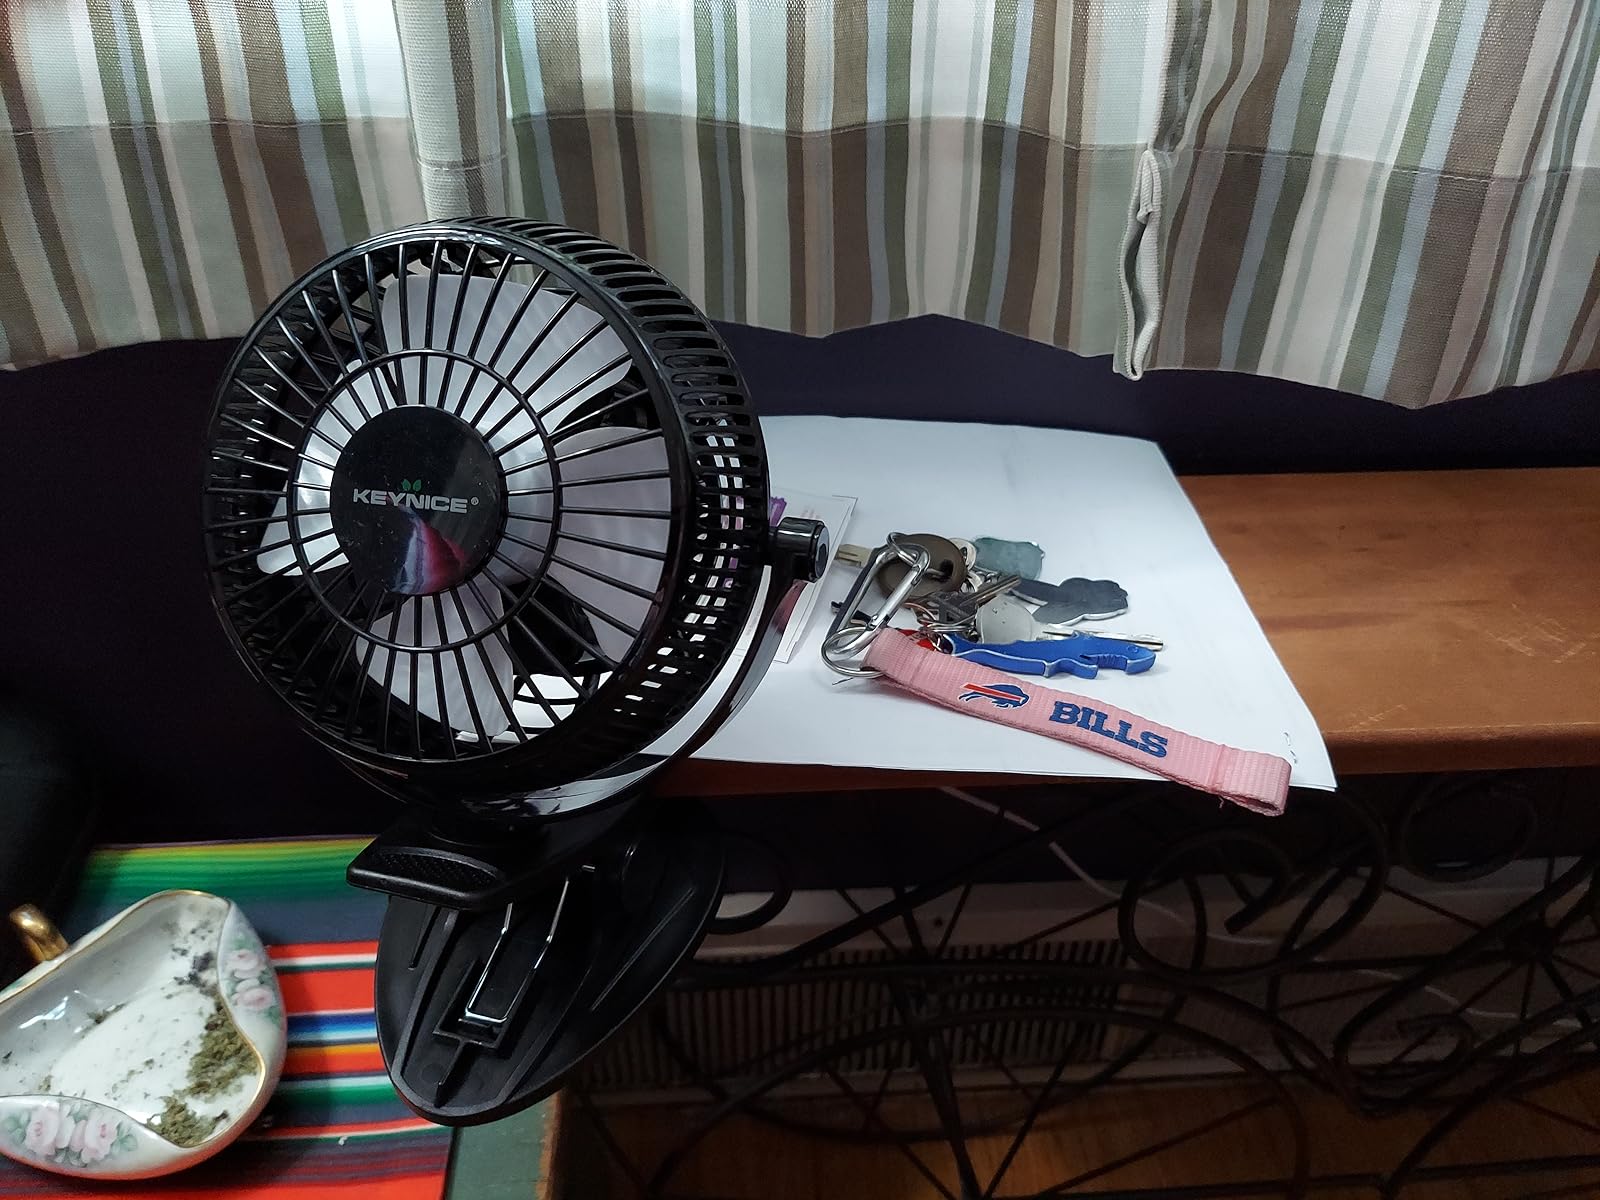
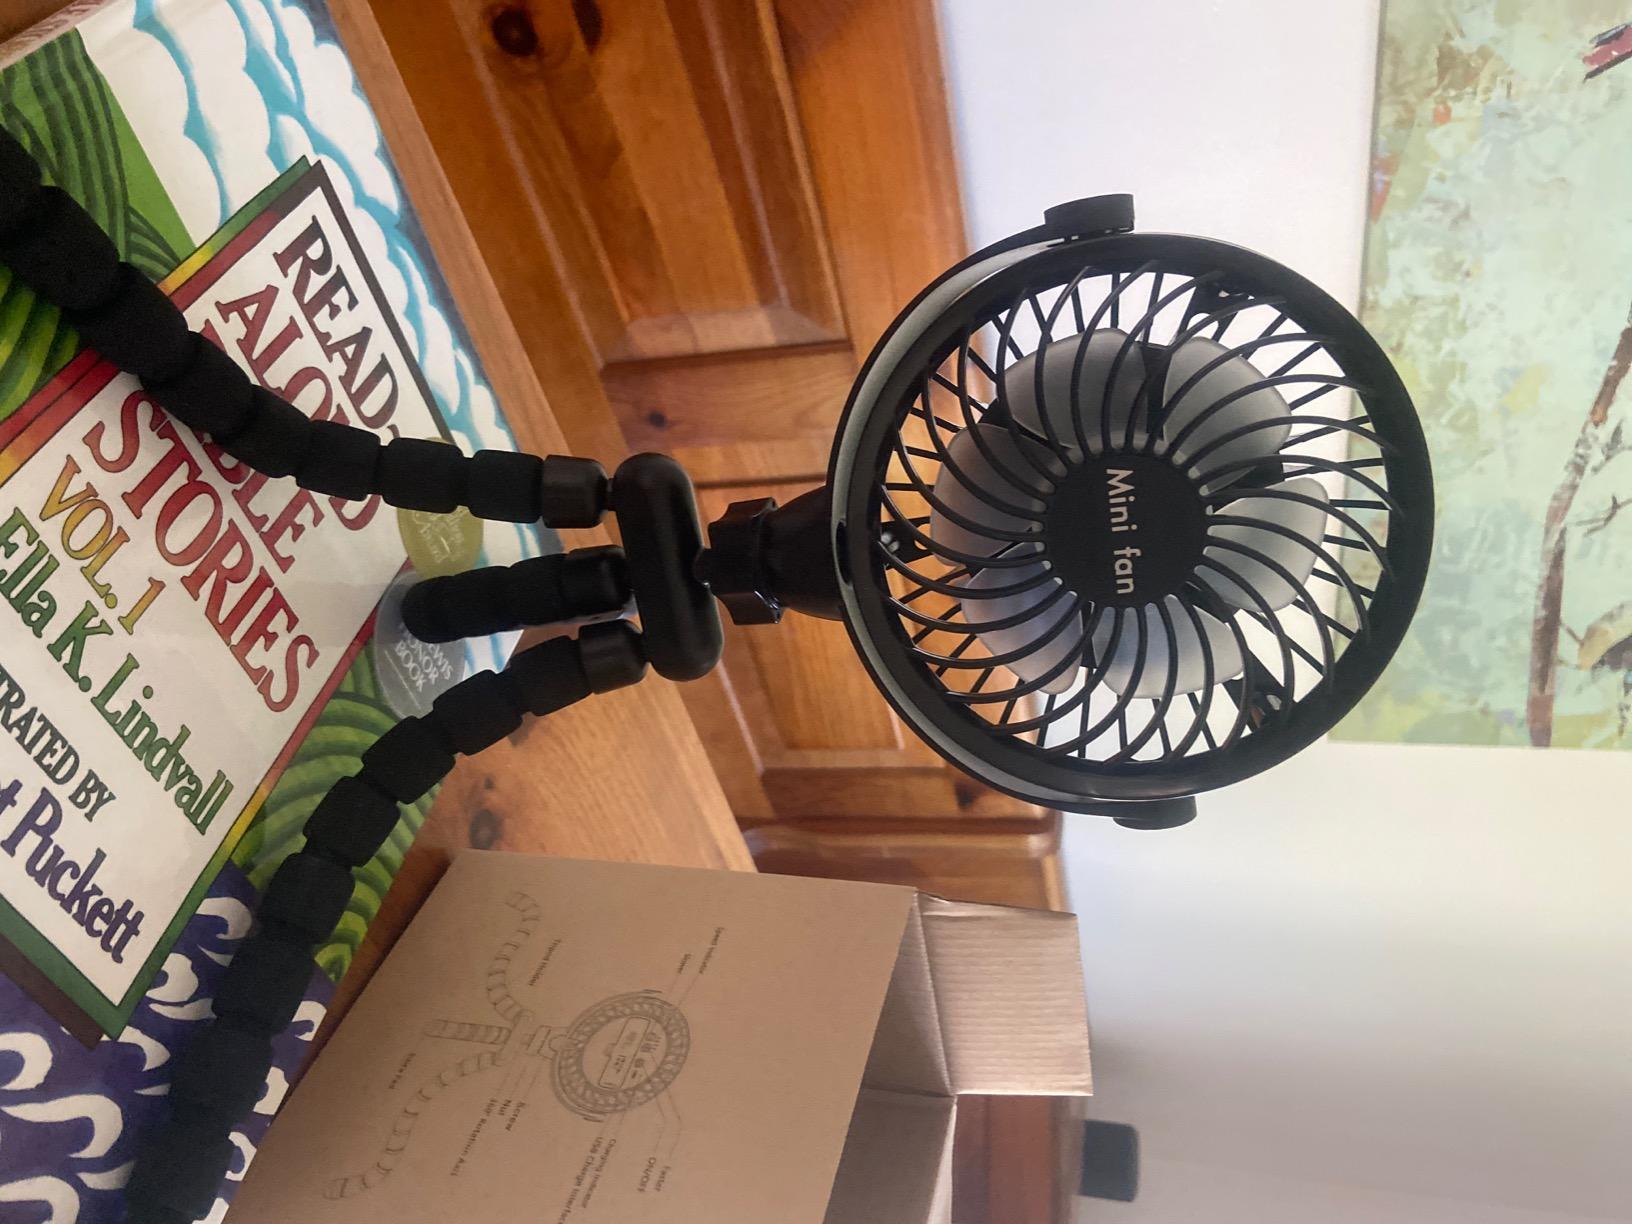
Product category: fan
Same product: no